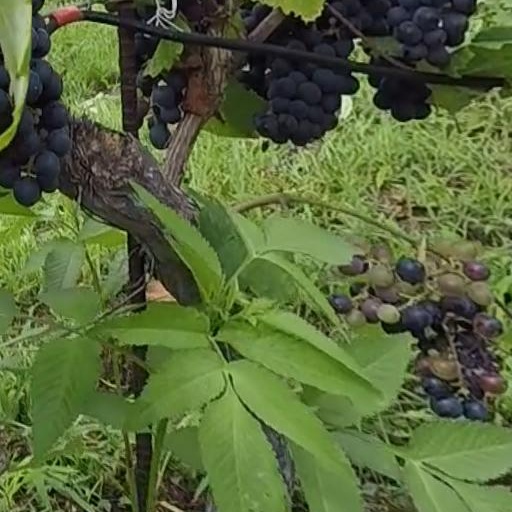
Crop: grape